The Magus (film)

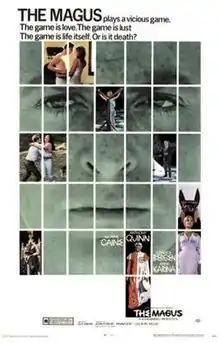
Theatrical release poster

The Magus is a 1968 British mystery film directed by Guy Green and starring Michael Caine, Anthony Quinn, Candice Bergen and Anna Karina. The screenplay was written by John Fowles based on his 1965 novel of the same name.